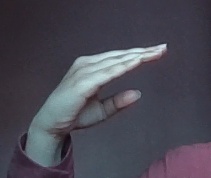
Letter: jeem